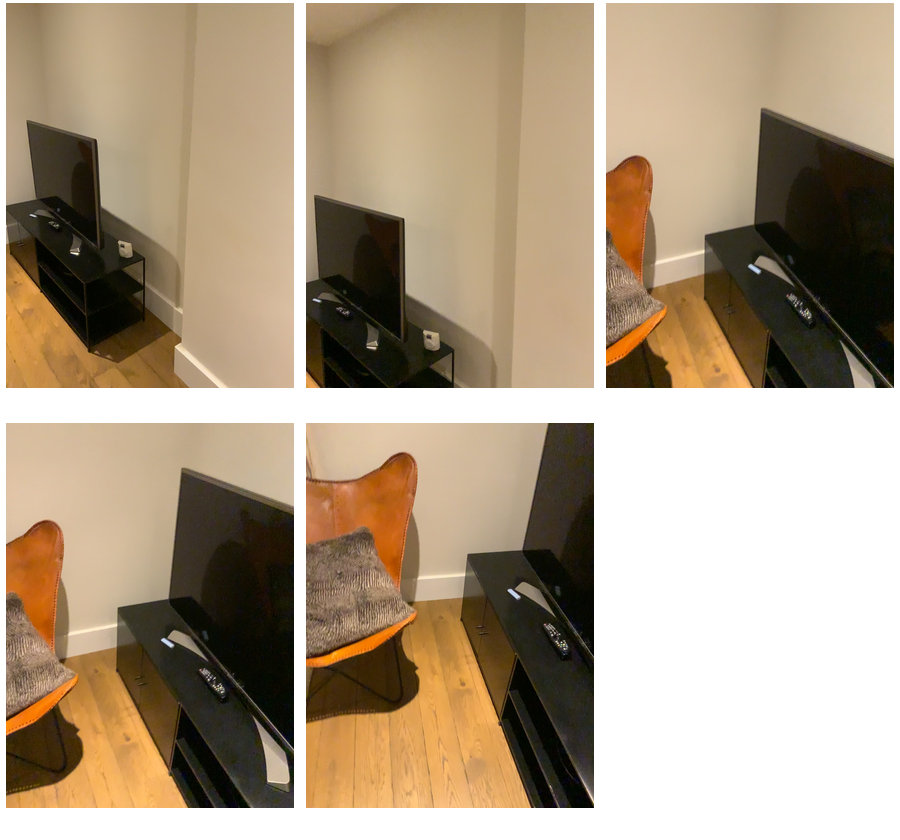Task instruction: Turn on the television.
Answer: {"task_instruction": "Turn on the television.", "nodes": ["remote control", "tv"], "edges": [{"functional_relationship": "control", "object1": "remote control", "object2": "tv", "spatial_relations": ["lower_than", "in_front_of"], "is_touching": false}], "action_type": "press", "function_type": "device_control"}